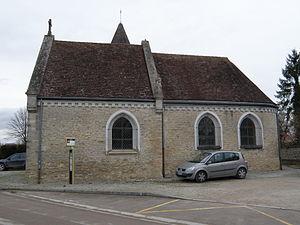
Église Saint-Thibault , 10800 Saint-Thibault.
Saint-Thibault est une commune française, située dans le département de l'Aube en région Grand Est.
L'église Saint-Thibault est une église située à Saint-Thibault, en France.